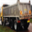
Label: truck